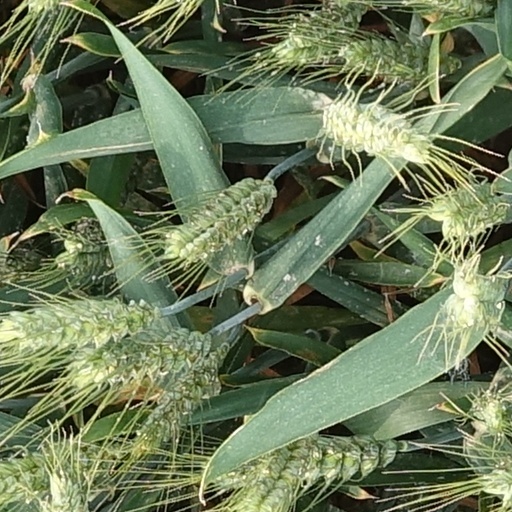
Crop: wheat